Nagatoro Station

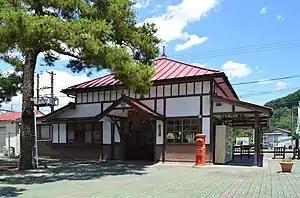
Nagatoro Station, June 2014

is a passenger railway station located in the town of Nagatoro, Saitama, Japan, operated by the private railway operator Chichibu Railway.